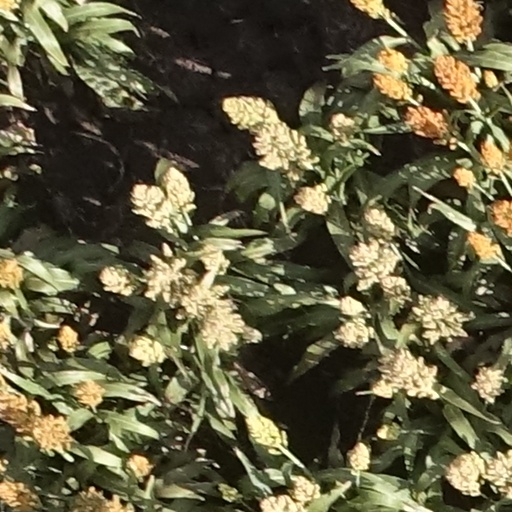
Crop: sorghum